East Riding of Yorkshire

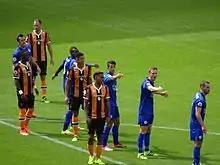
Hull City in the amber & black home kit

The 18th century saw a canal network form, the River Derwent was canalised as far upstream as Malton and was linked to Pocklington by the cutting of the Pocklington Canal. Other canals were cut to join the towns of Beverley and Driffield to the River Hull, which was also improved to aid navigation. The Market Weighton Canal connected the town directly to the Humber Estuary. The canals and canalisation of the county's rivers helped aid drainage to low-lying and ill-drained areas.